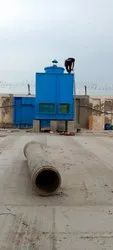
Label: FRP_Cooling_Towers